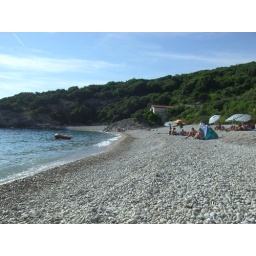
beach only reachable by boat or trail